Trajanic art

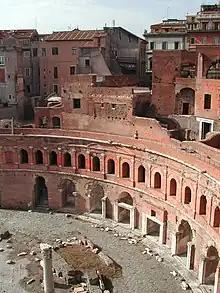
Trajan's Market

The production of marble sarcophagi adorned with mythological reliefs began in this era. The sarcophagi could be decorated on four or, more often, on three sides, depending on whether they were leaning against a wall (traditionally an Italian placement) or placed in the center of a sepulcher (as was traditional in Asia Minor).